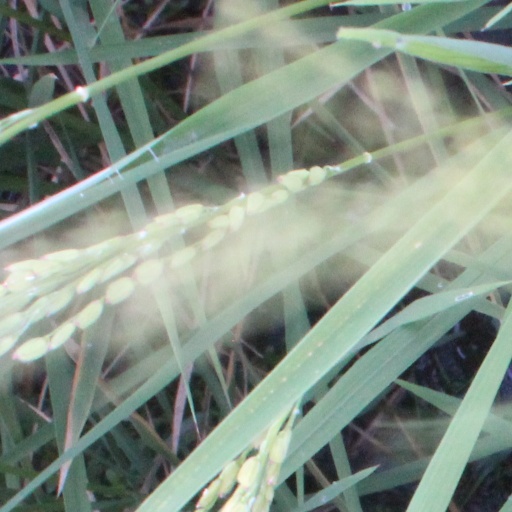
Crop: rice